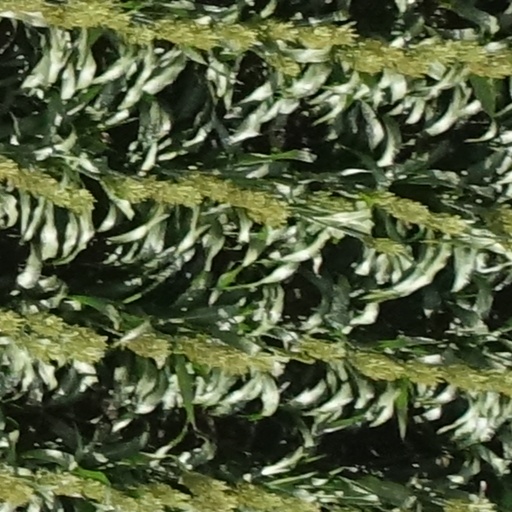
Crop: sorghum